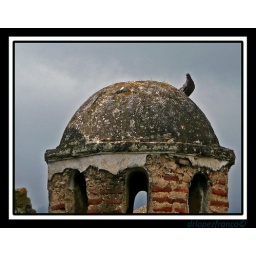
&lt;b&gt;It was another gray sky in Antigua, anyway is wonderful.&lt;/b&gt;